Arcade Classics (CD-i video game)

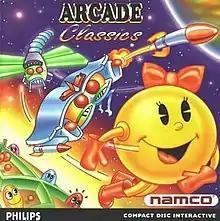

Arcade Classics is a video game compilation released on CD-i containing ports of three Namco arcade games. The compilation was released in Europe but not in North America.